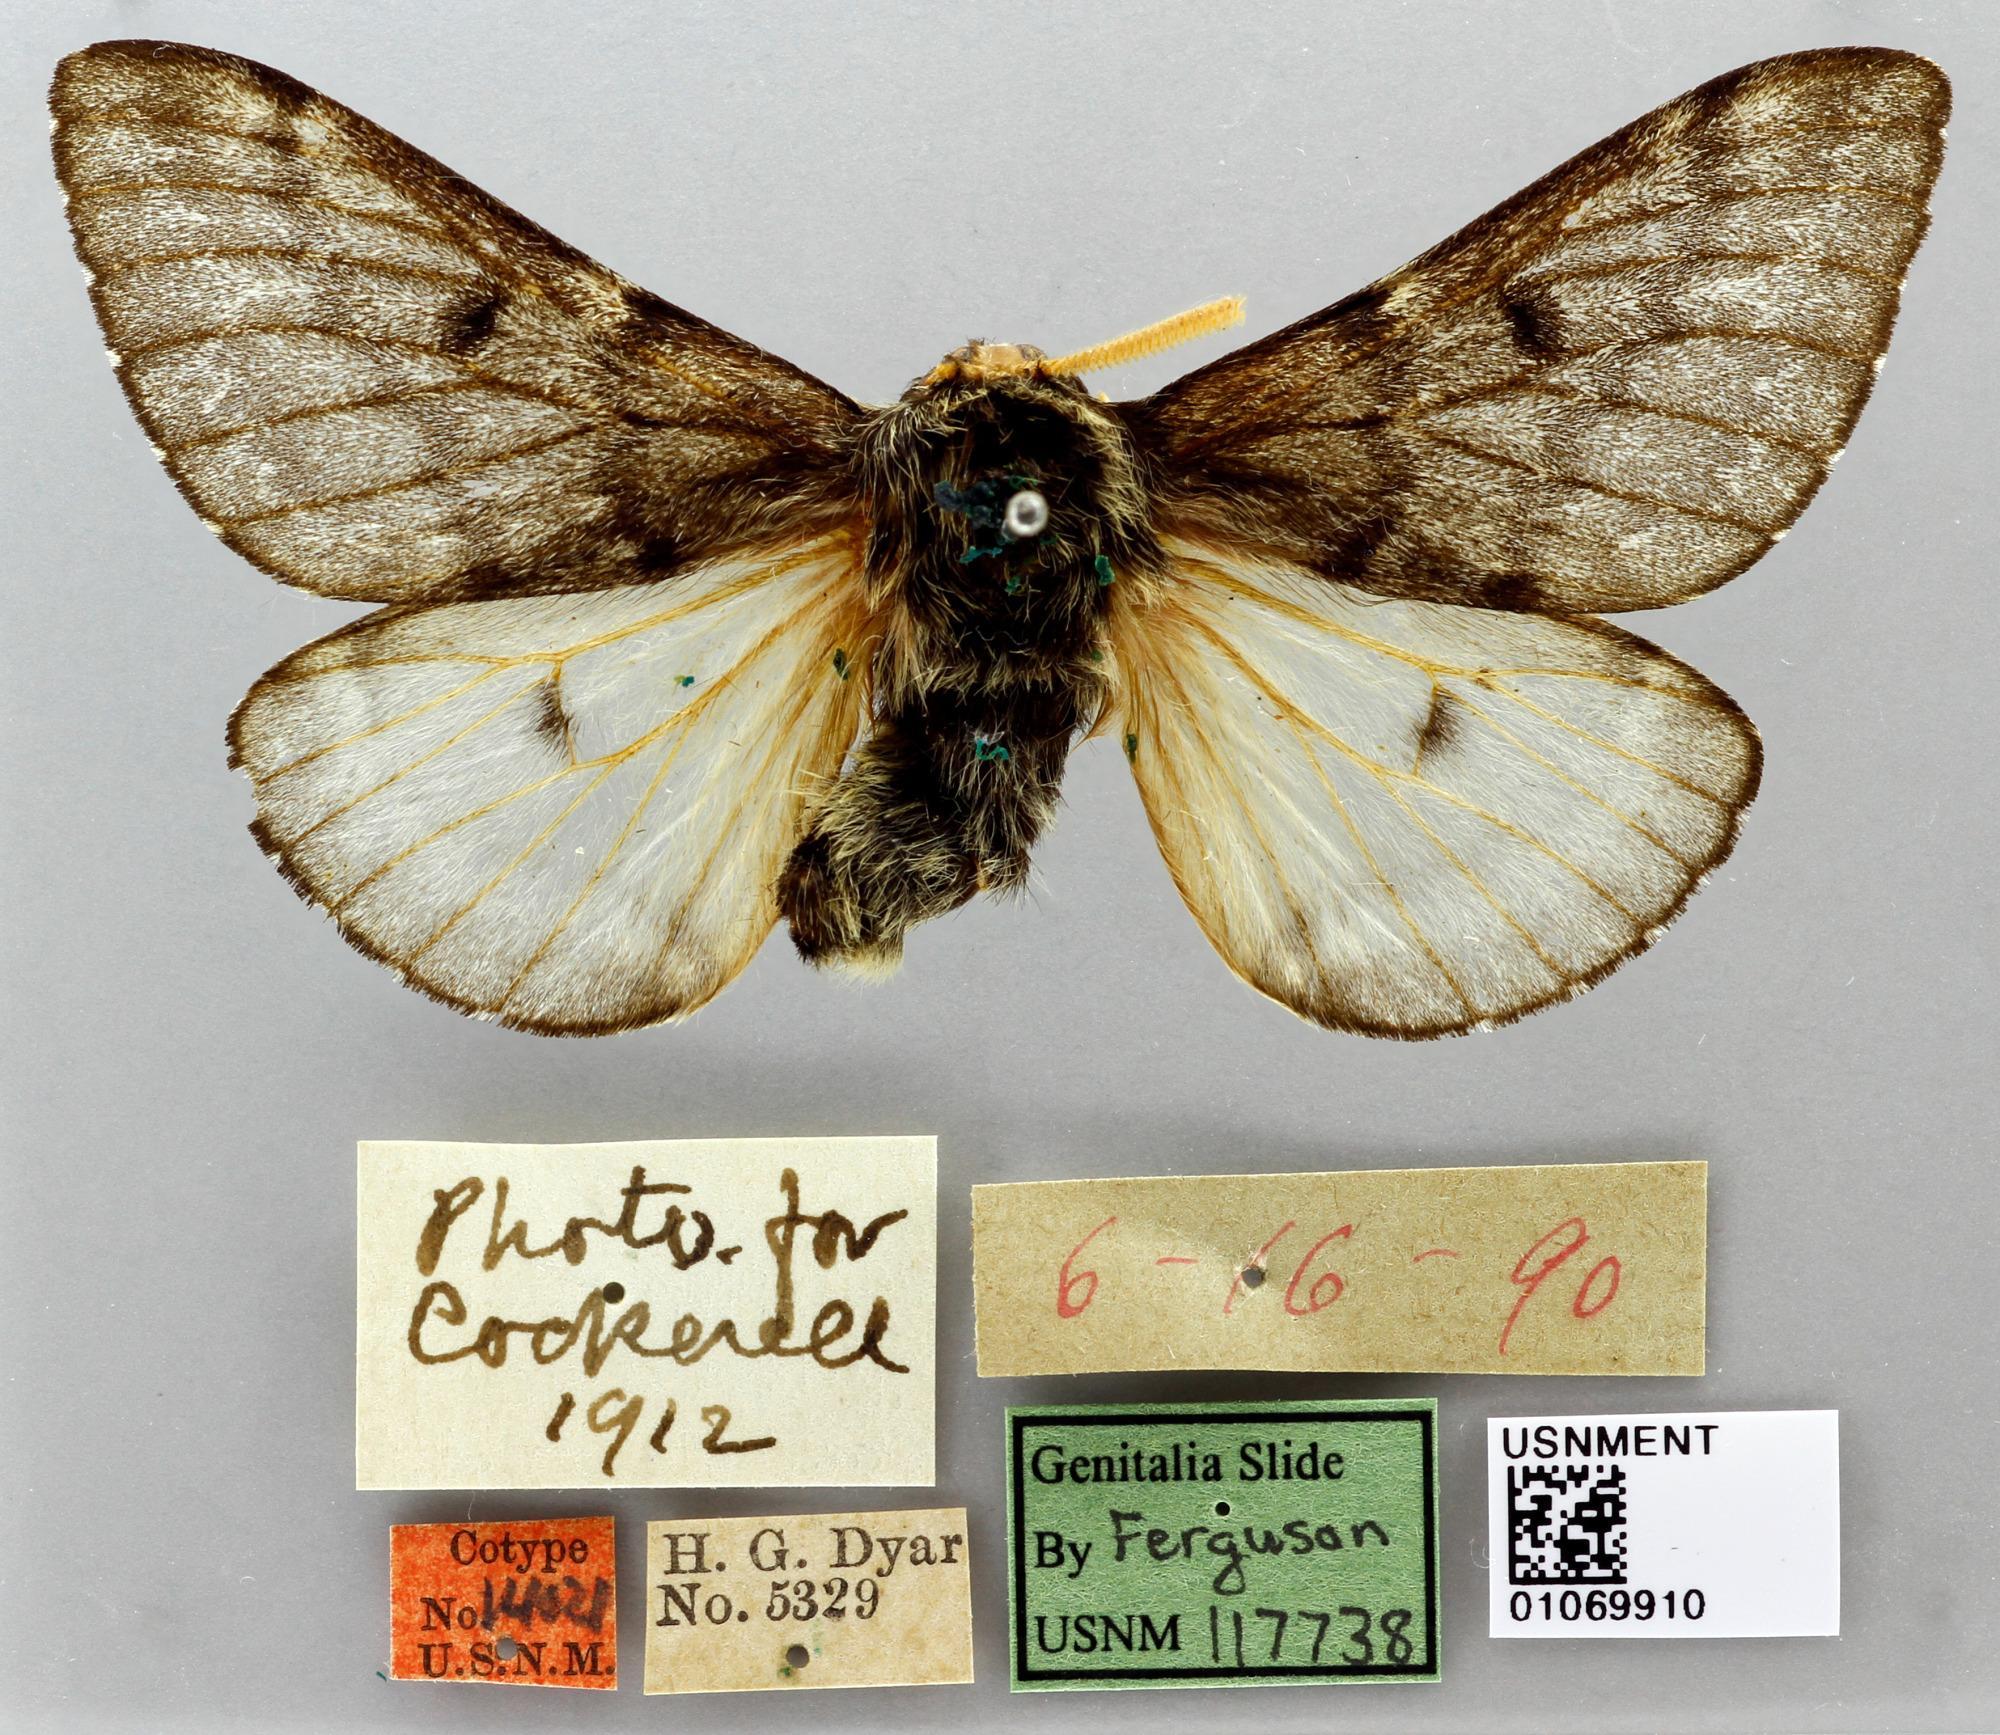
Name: Coloradia lois
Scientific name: Coloradia lois Dyar, 1911
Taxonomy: Animalia, Arthropoda, Insecta, Lepidoptera, Saturniidae
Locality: Miles City, Custer, Montana, United States
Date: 19 Jun 1890